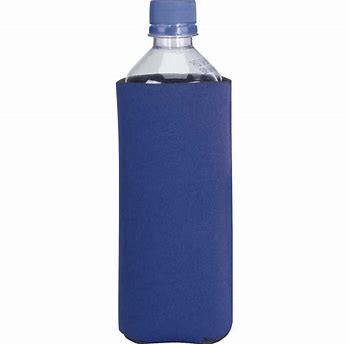
Label: plastic